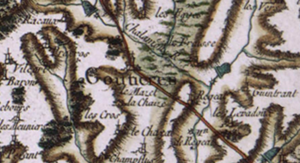
Gouttières sur la carte de Cassini.
Gouttières est une commune française, située dans le département du Puy-de-Dôme. Elle est située au nord-ouest du département du Puy-de-Dôme et se situe non loin de ceux de la Creuse et de l'Allier, entre régions Auvergne-Rhône-Alpes et Nouvelle-Aquitaine. Ses habitants sont nommés les Gouttièrois ou Goutierauds.